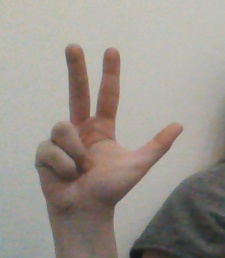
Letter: al